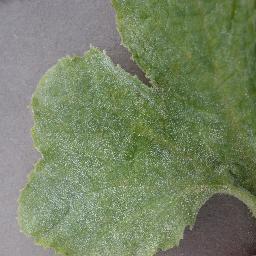
Label: Squash___Powdery_mildew